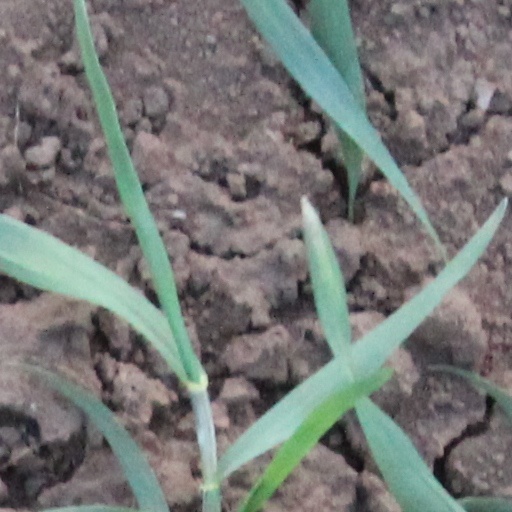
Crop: wheat